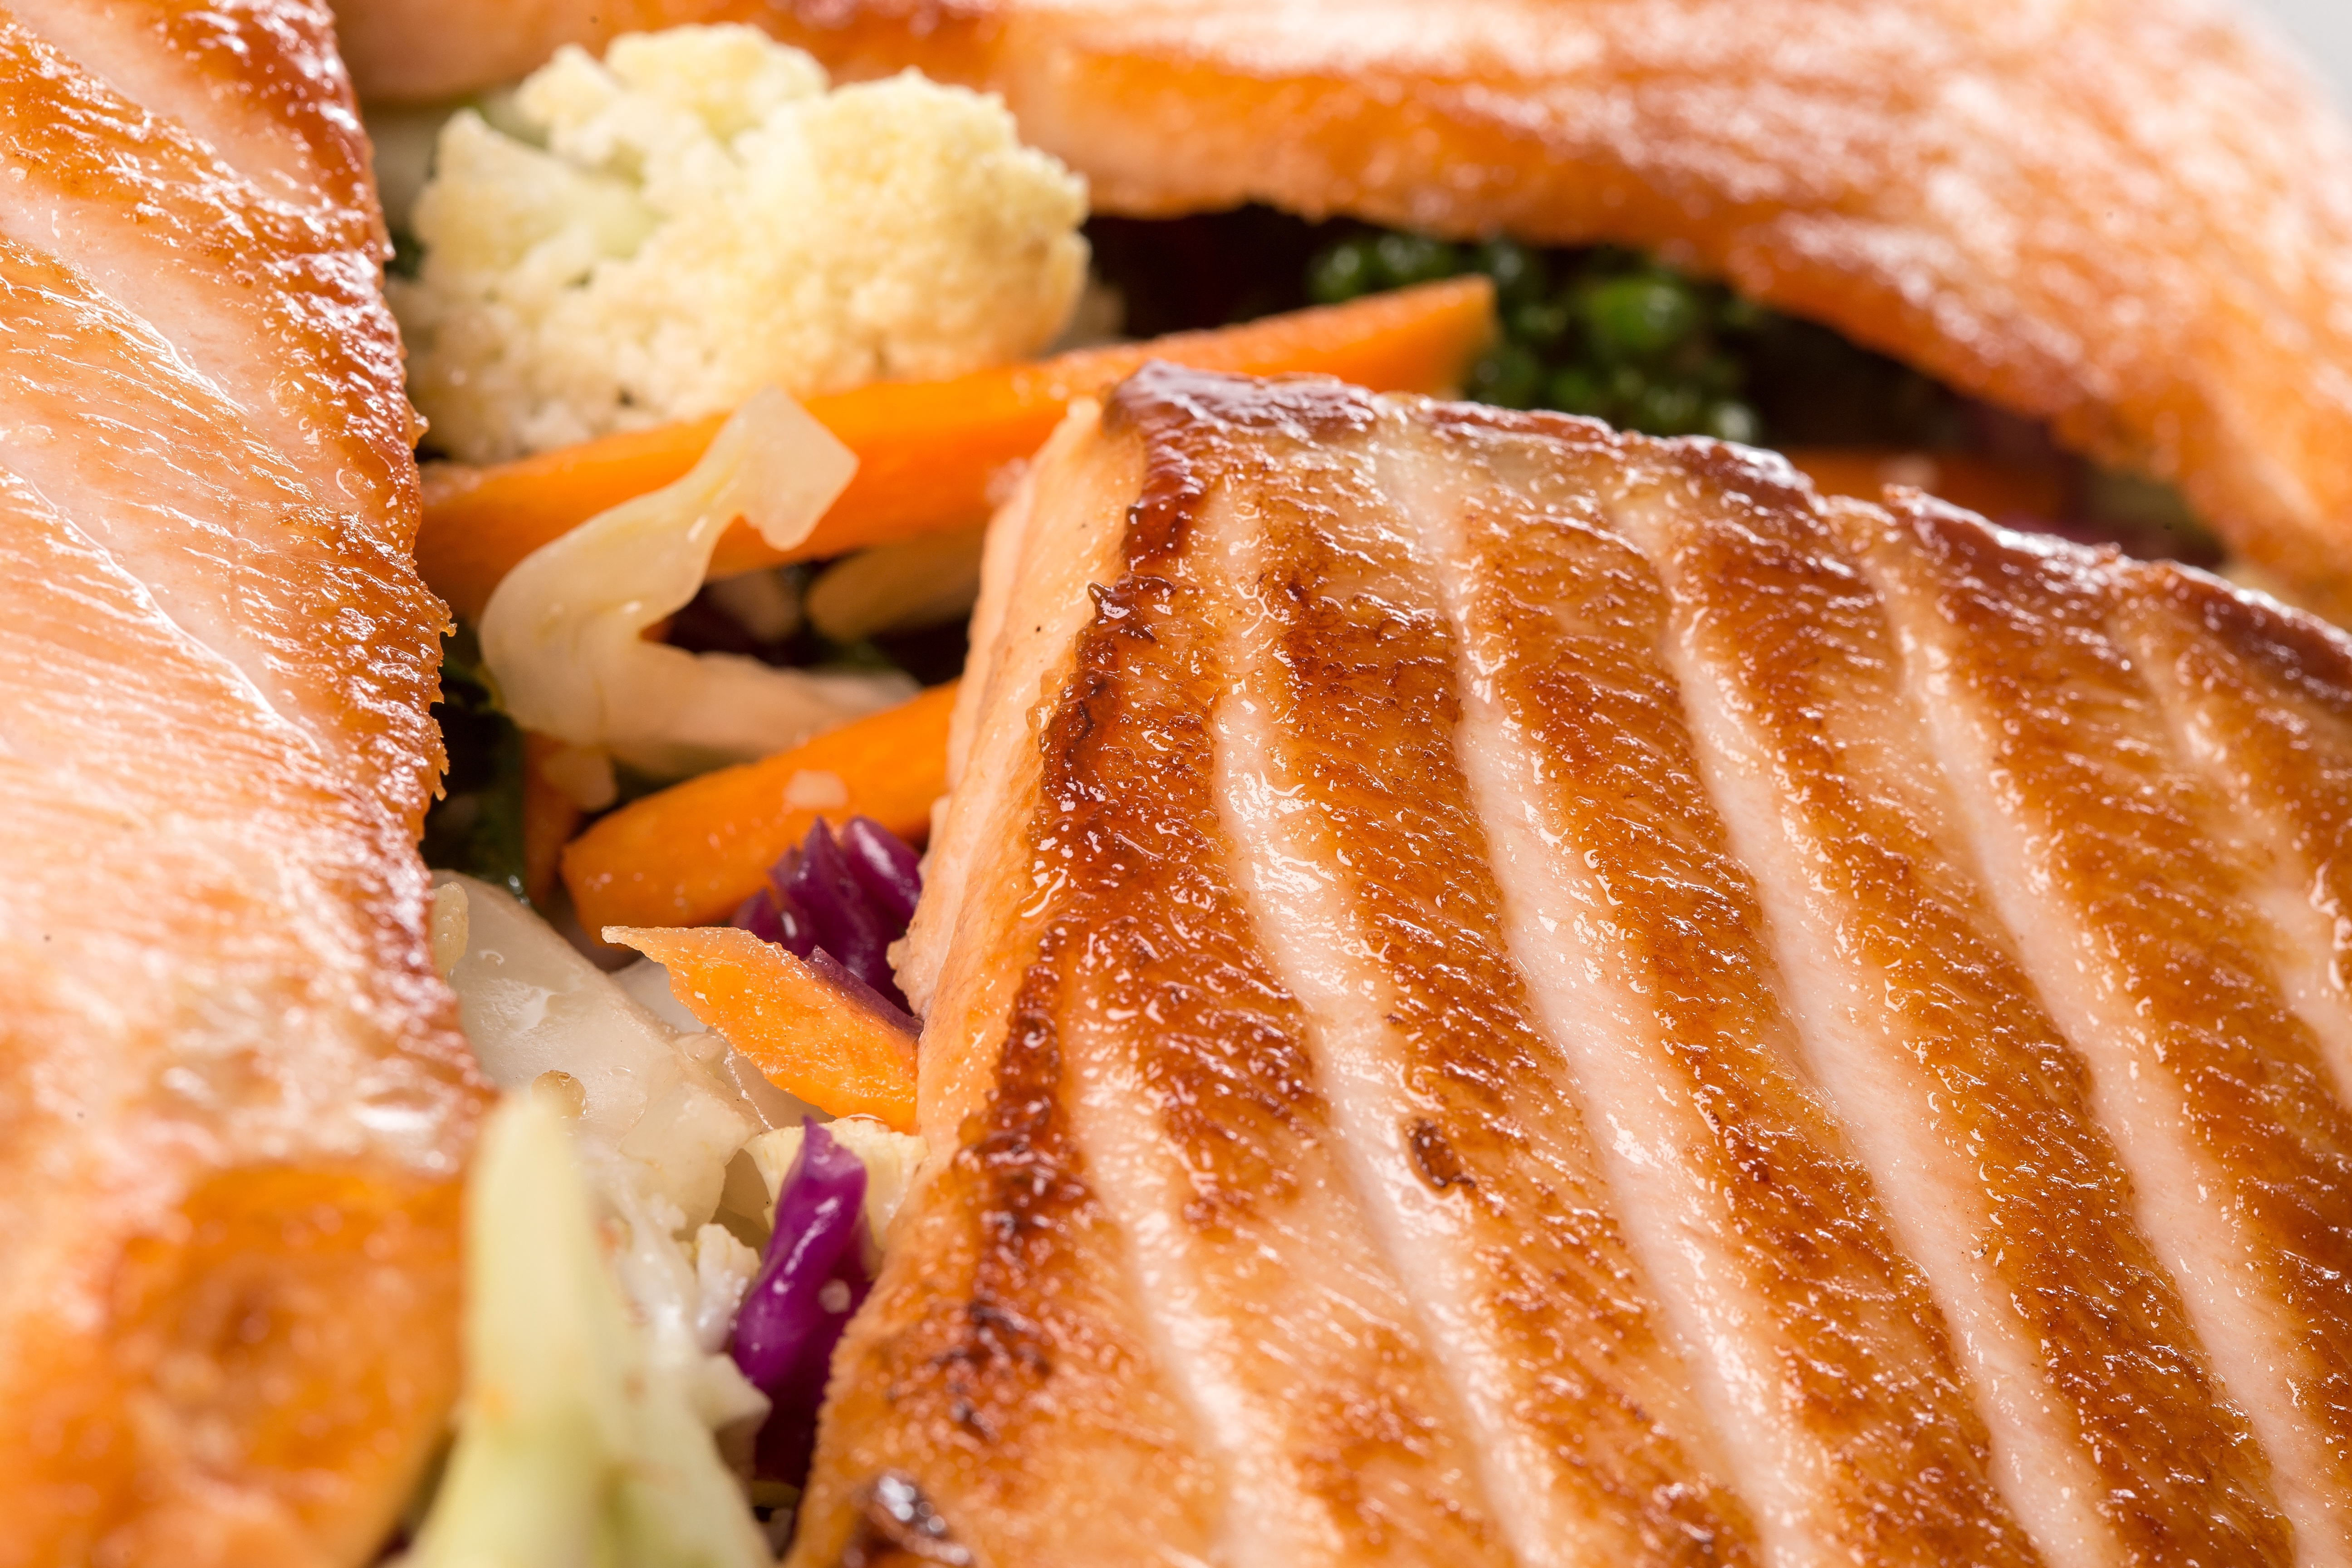
dish, meal, food, produce, fish, breakfast, juicy, cuisine, salmon, grilled